Ambia, Indiana

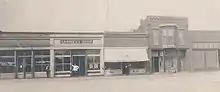
Ambia, Store Front with the Post Office, Old Harness Shop, Barber Shop, and Millinery Shop, circa 1920

Ambia was laid out by Ezekiel M. Talbot and his wife Marietta on February 22, 1875, and named for their daughter Ambia Talbot. (The couple had two years earlier planned the nearby town of Talbot.) Its first building was a house erected by James C. Pugh which was soon joined by a grain elevator, general store and blacksmith. A drug store, hardware store, hotel, physician and a variety of other establishments followed.